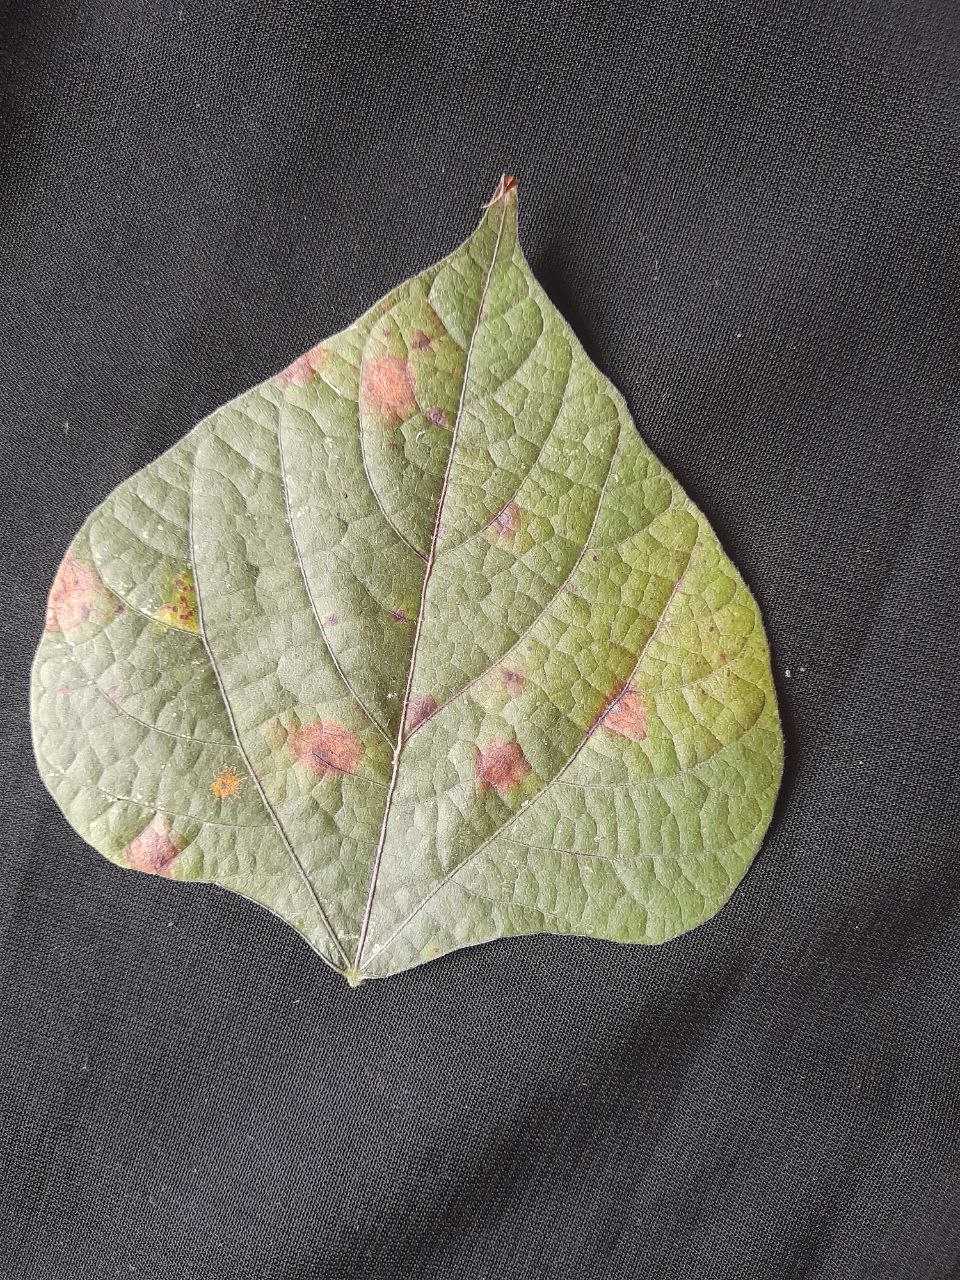
Crop: bean
Leaf condition: Rust